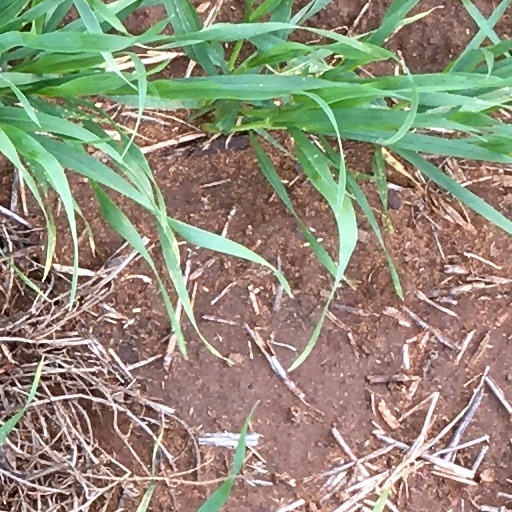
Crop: wheat